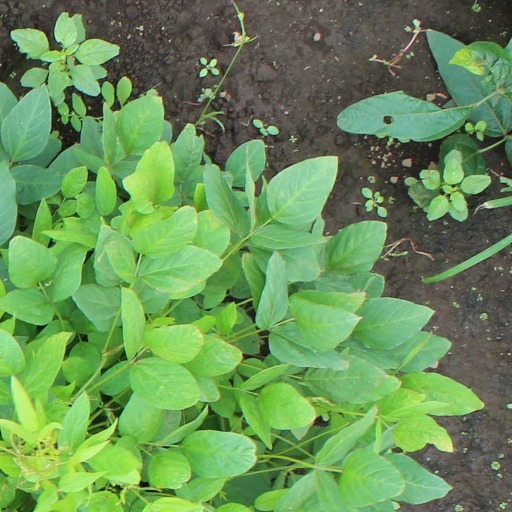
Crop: soybean